Pop music in Ukraine

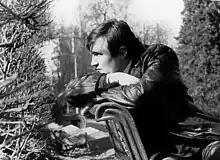
Volodymyr Ivasiuk

The 1970s saw the emergence of a number of folk rock groups in Ukraine. One of the most prominent was a group known as Kobza which included 2 electric banduras. It began as an instrumental group playing folk inspired cool jazz. Other groups gradually appeared on the scene primarily from Western Ukraine such as Medikus and Smerichka.